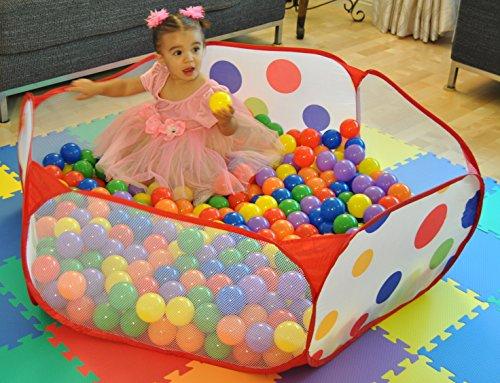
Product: eWonderWorld 40” Polka Dot Kids Pop Up Ball Pit Portable Play Area Hexagon Playpen with Carrying Bag
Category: Toys & Games | Sports & Outdoor Play | Play Tents & Tunnels
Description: Play balls or mats are NOT included, but we recommend 600 play balls to turn this playpen into a fun ball pit.
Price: $10.99
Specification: ProductDimensions:40x40x15inches|ItemWeight:6.4ounces|ShippingWeight:6.4ounces(Viewshippingratesandpolicies)|DomesticShipping:ItemcanbeshippedwithinU.S.|InternationalShipping:ThisitemcanbeshippedtoselectcountriesoutsideoftheU.S.LearnMore|ASIN:B00FN6J2LO|Itemmodelnumber:CT-422-1|Manufacturerrecommendedage:36months-12years